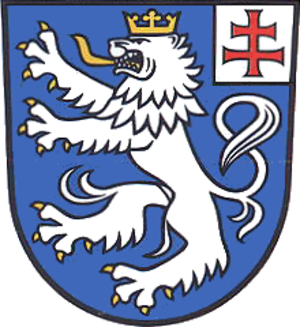
Schwabhausen est une commune allemande de l'arrondissement de Gotha en Thuringe.